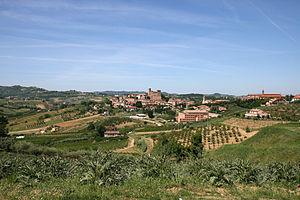
Longiano est une commune de la province de Forlì-Cesena dans la région Émilie-Romagne en Italie.